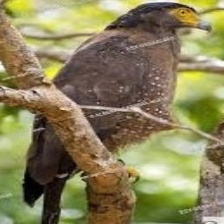
Species: CRESTED SERPENT EAGLE
Scientific name: SPILORNIS CHEELA